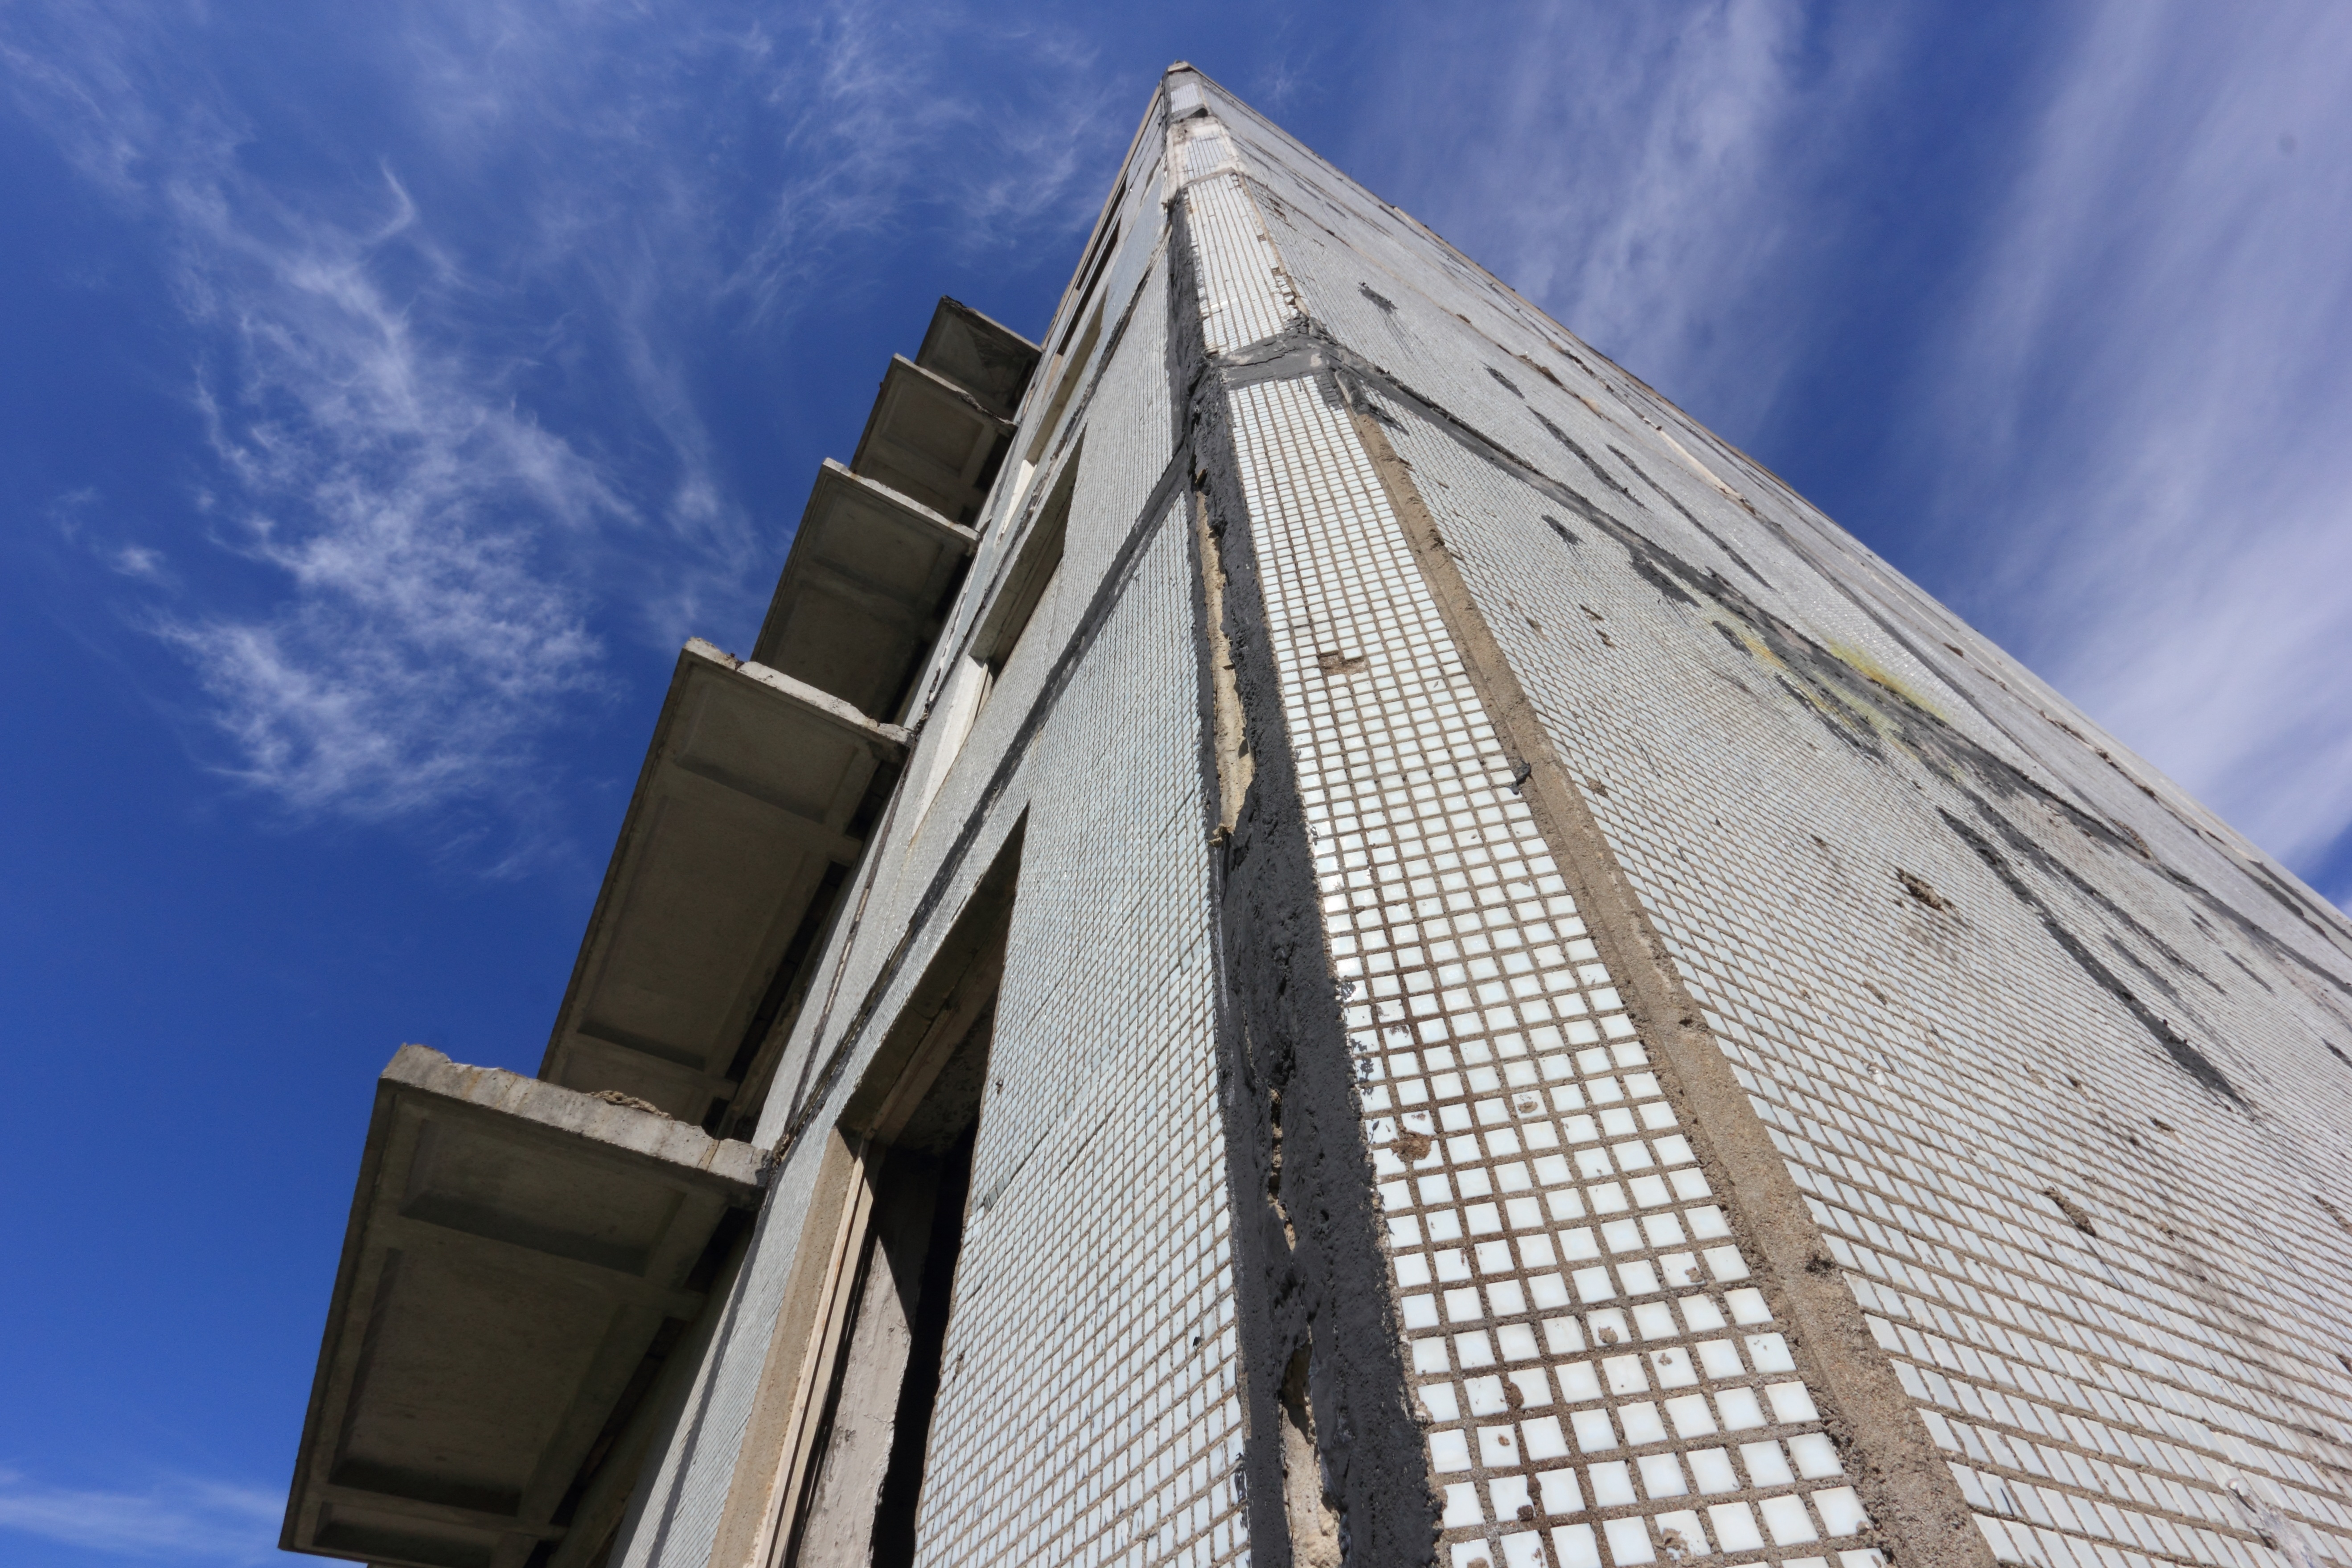
architecture, sky, sunlight, roof, skyscraper, reflection, tower, landmark, facade, blue, residential, concrete, tower block, housing, russian, flats, shape, latvia, karosta, urban area